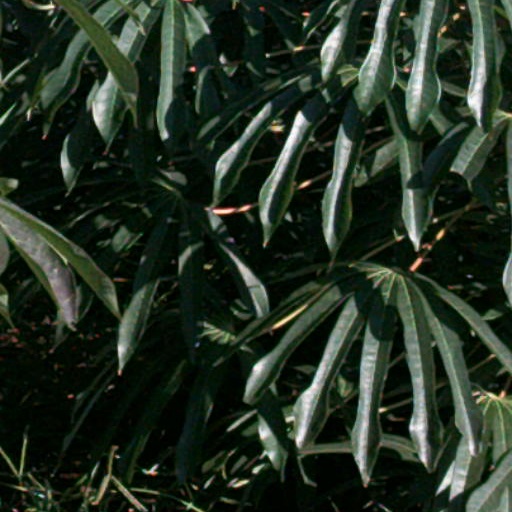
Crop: cassava